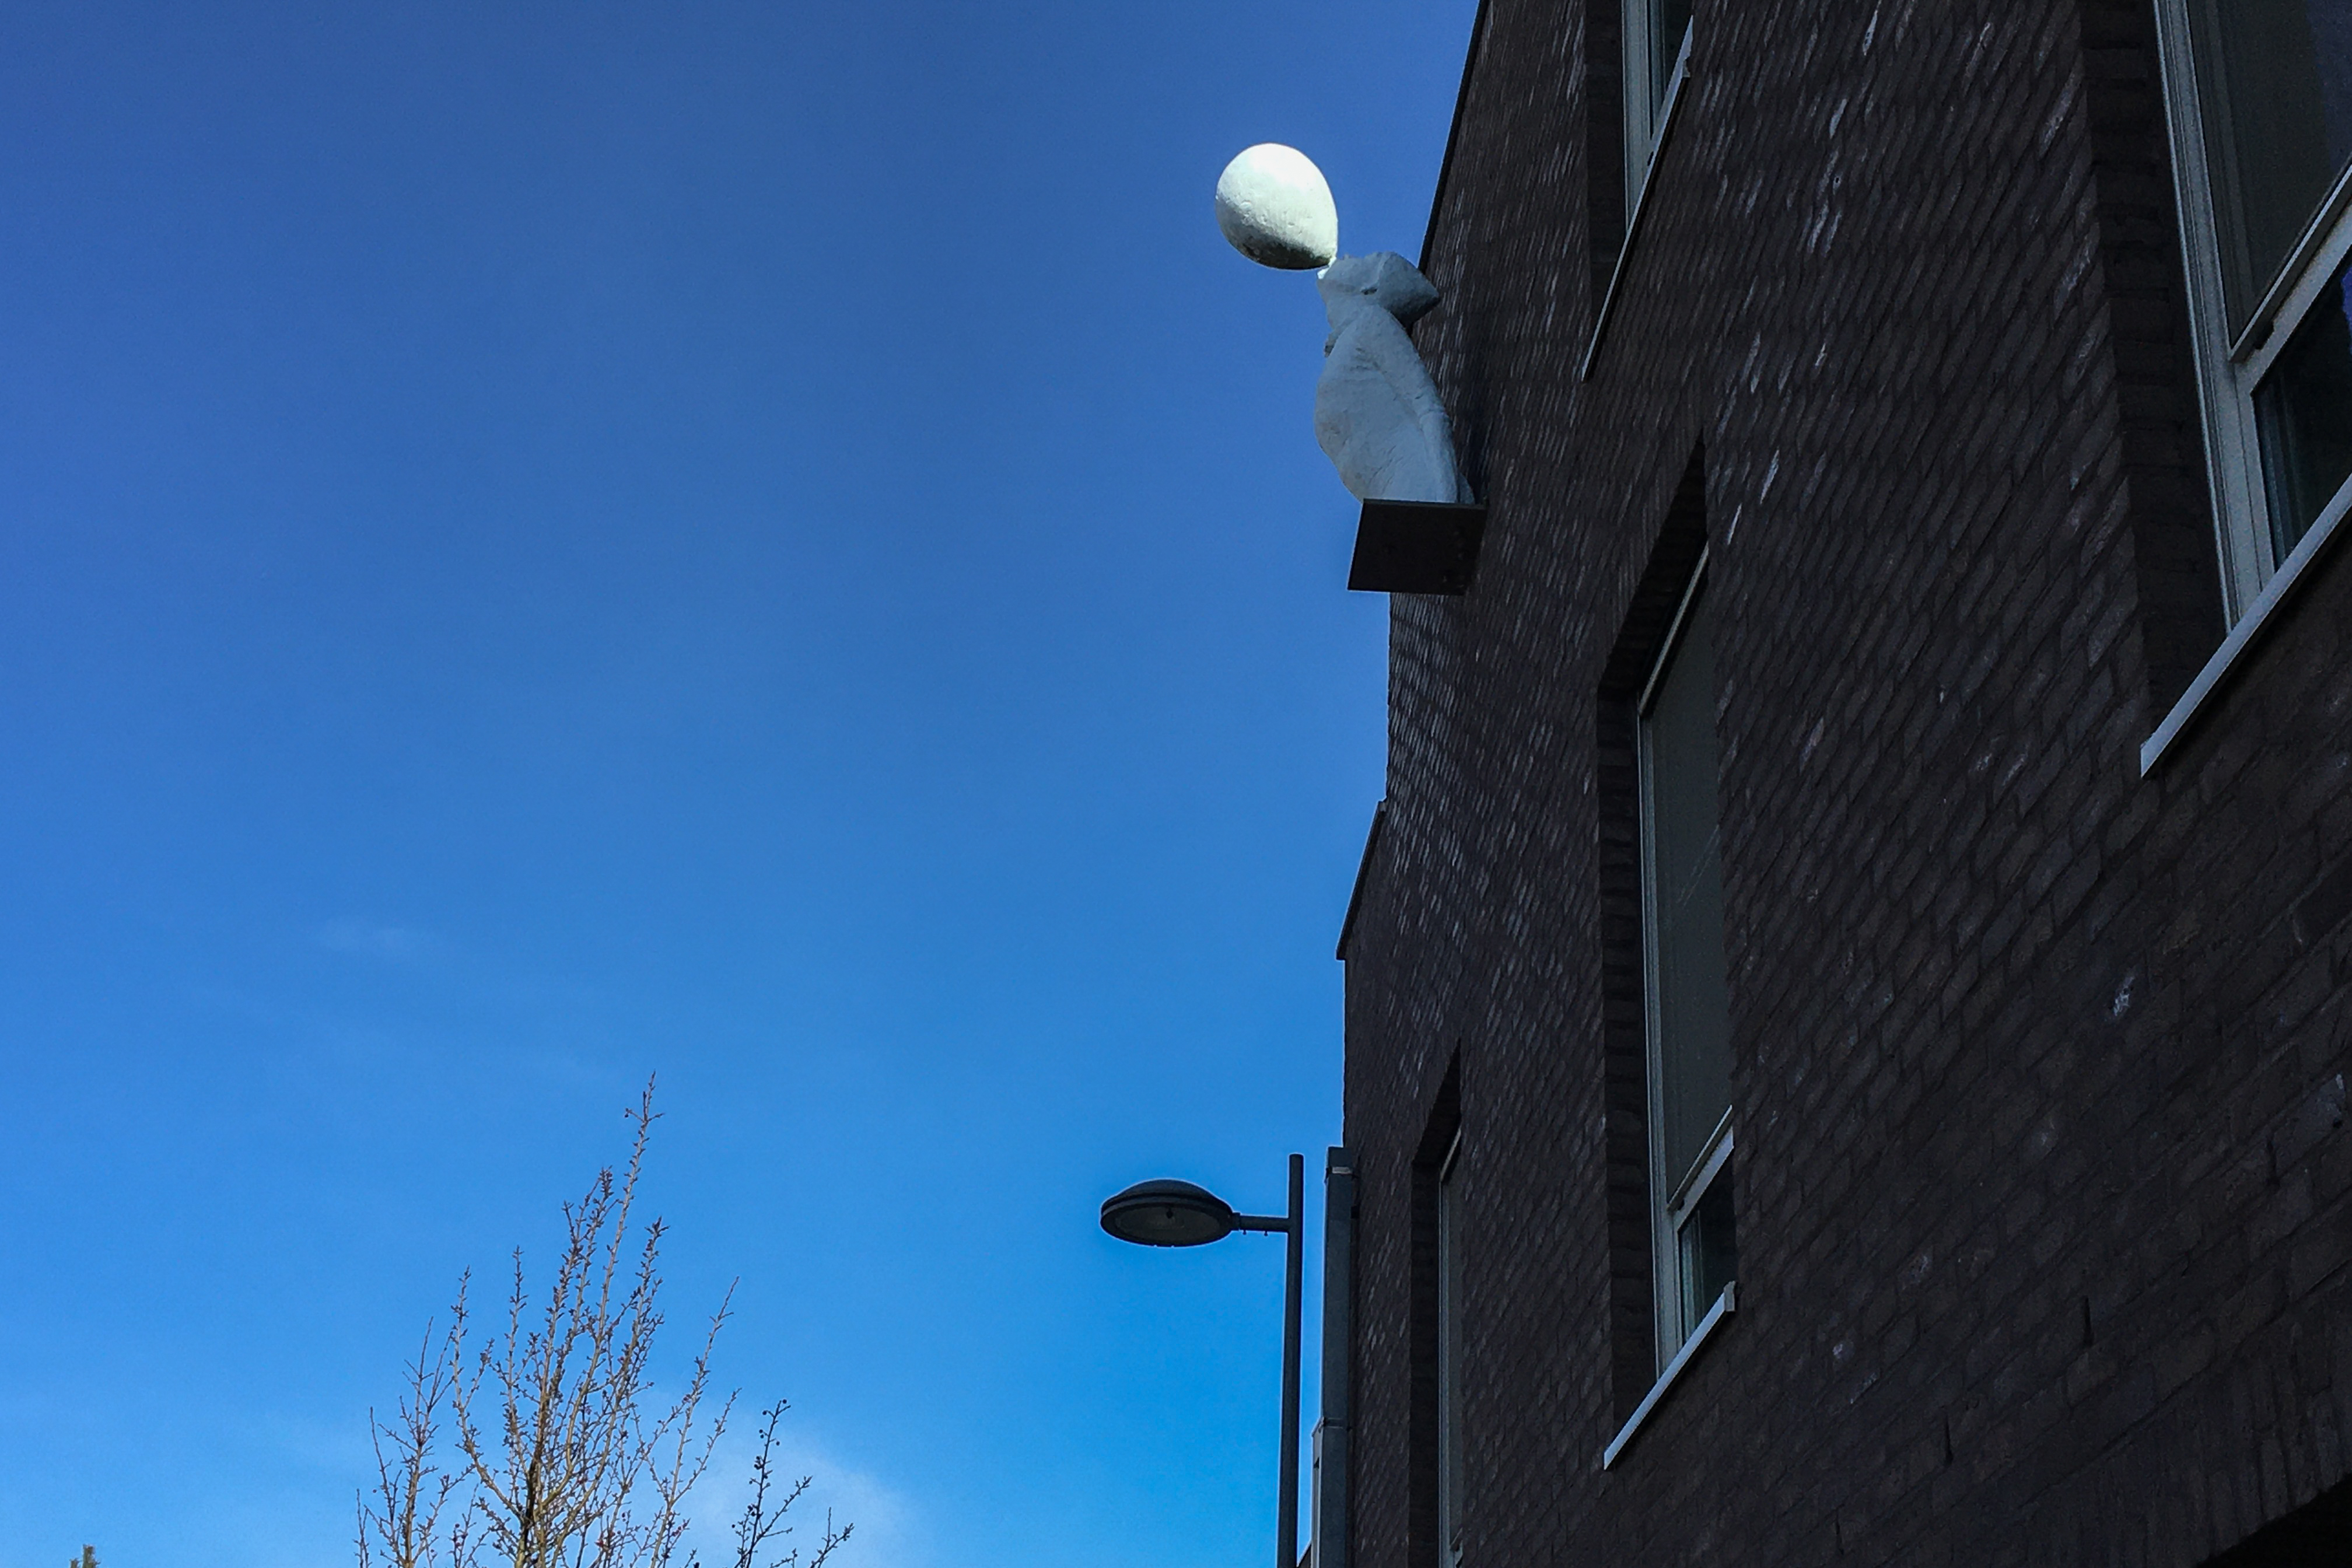
desire, love, white, balloon, art, sky, atmosphere, street light, building, azure, window, tree, morning, astronomical object, facade, house, electric blue, space, electricity, dusk, Security lighting, light fixture, public utility, evening, city, tower block, condominium, twig, winter, pole, night, moonlight, darkness, commercial building, daylighting, full moon, sphere, midnight, celestial event, apartment